Linotype machine

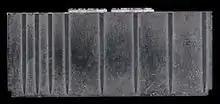
Type slug, side view

In justified text, the spaces are not fixed width; they expand to make all lines equal in width. In linotype machines this is done by spacebands. A spaceband consists of two wedges, one similar in size and shape to a type matrix, one with a long tail. The wide part of the wedge is at the bottom of the tail, so pushing the tail up expands the spaceband.